Texas Tower 3

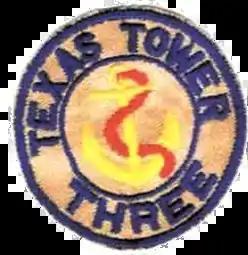
Texas Tower 3 emblem

Texas Tower 3 (ADC ID: TT-3) was a former United States Air Force Texas Tower General Surveillance Radar station, first operational in November 1956. The radar station was southeast of the coast of Nantucket, Massachusetts, in 80 feet of water. The tower was closed in 1963 and dismantled.